Even Yisrael (neighborhood)

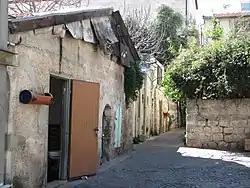
Row house, now a workshop

Built in 1875, the Even Yisrael neighborhood was the sixth Jewish neighborhood to be established outside the Old City walls. It was constructed by the same company that built the nearby Mishkenot Yisrael neighborhood the same year. The land was purchased from the Arabs of Lifta.